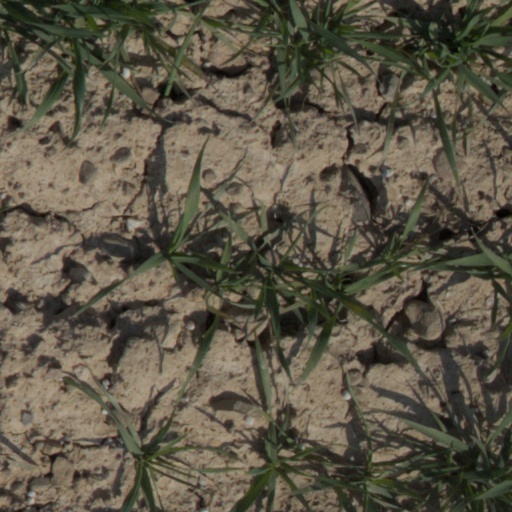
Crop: wheat